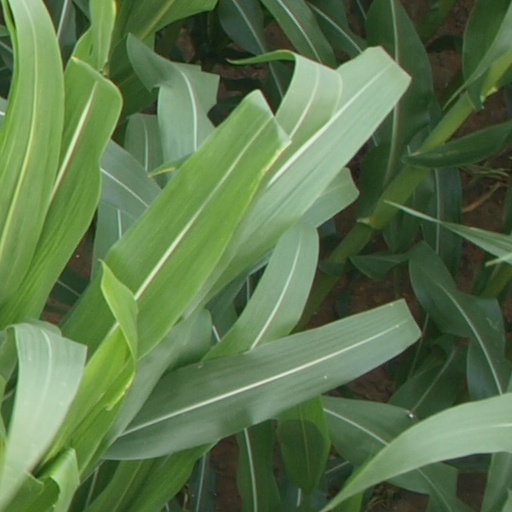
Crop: maize; corn